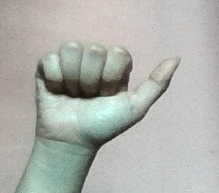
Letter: dhad